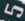
Number: 5